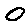
Label: 0